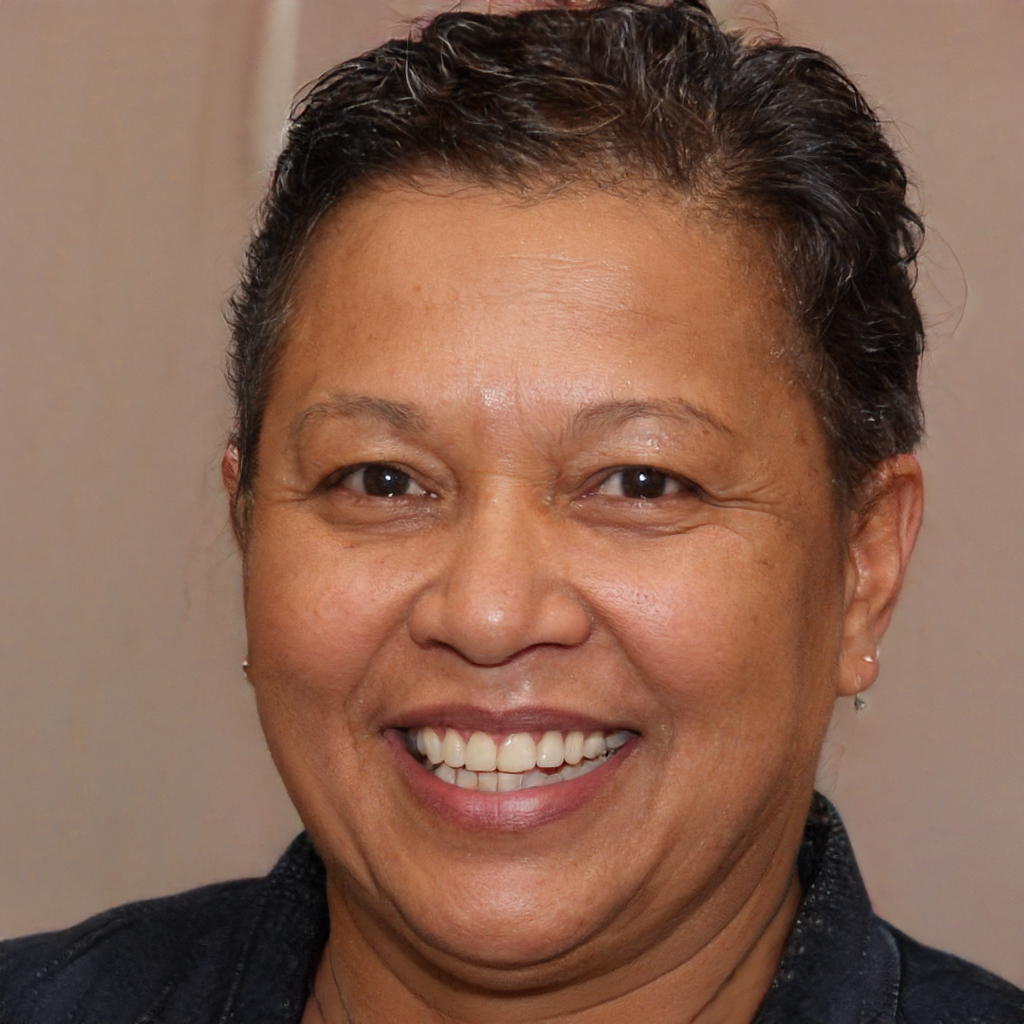
Portrait style: Real Portrait